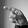
ASL letter: P